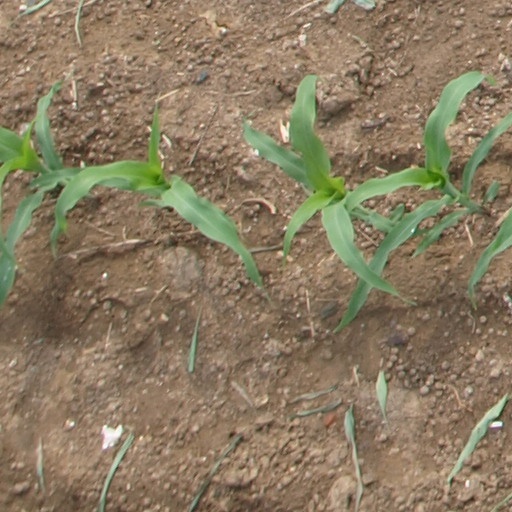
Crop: maize; corn